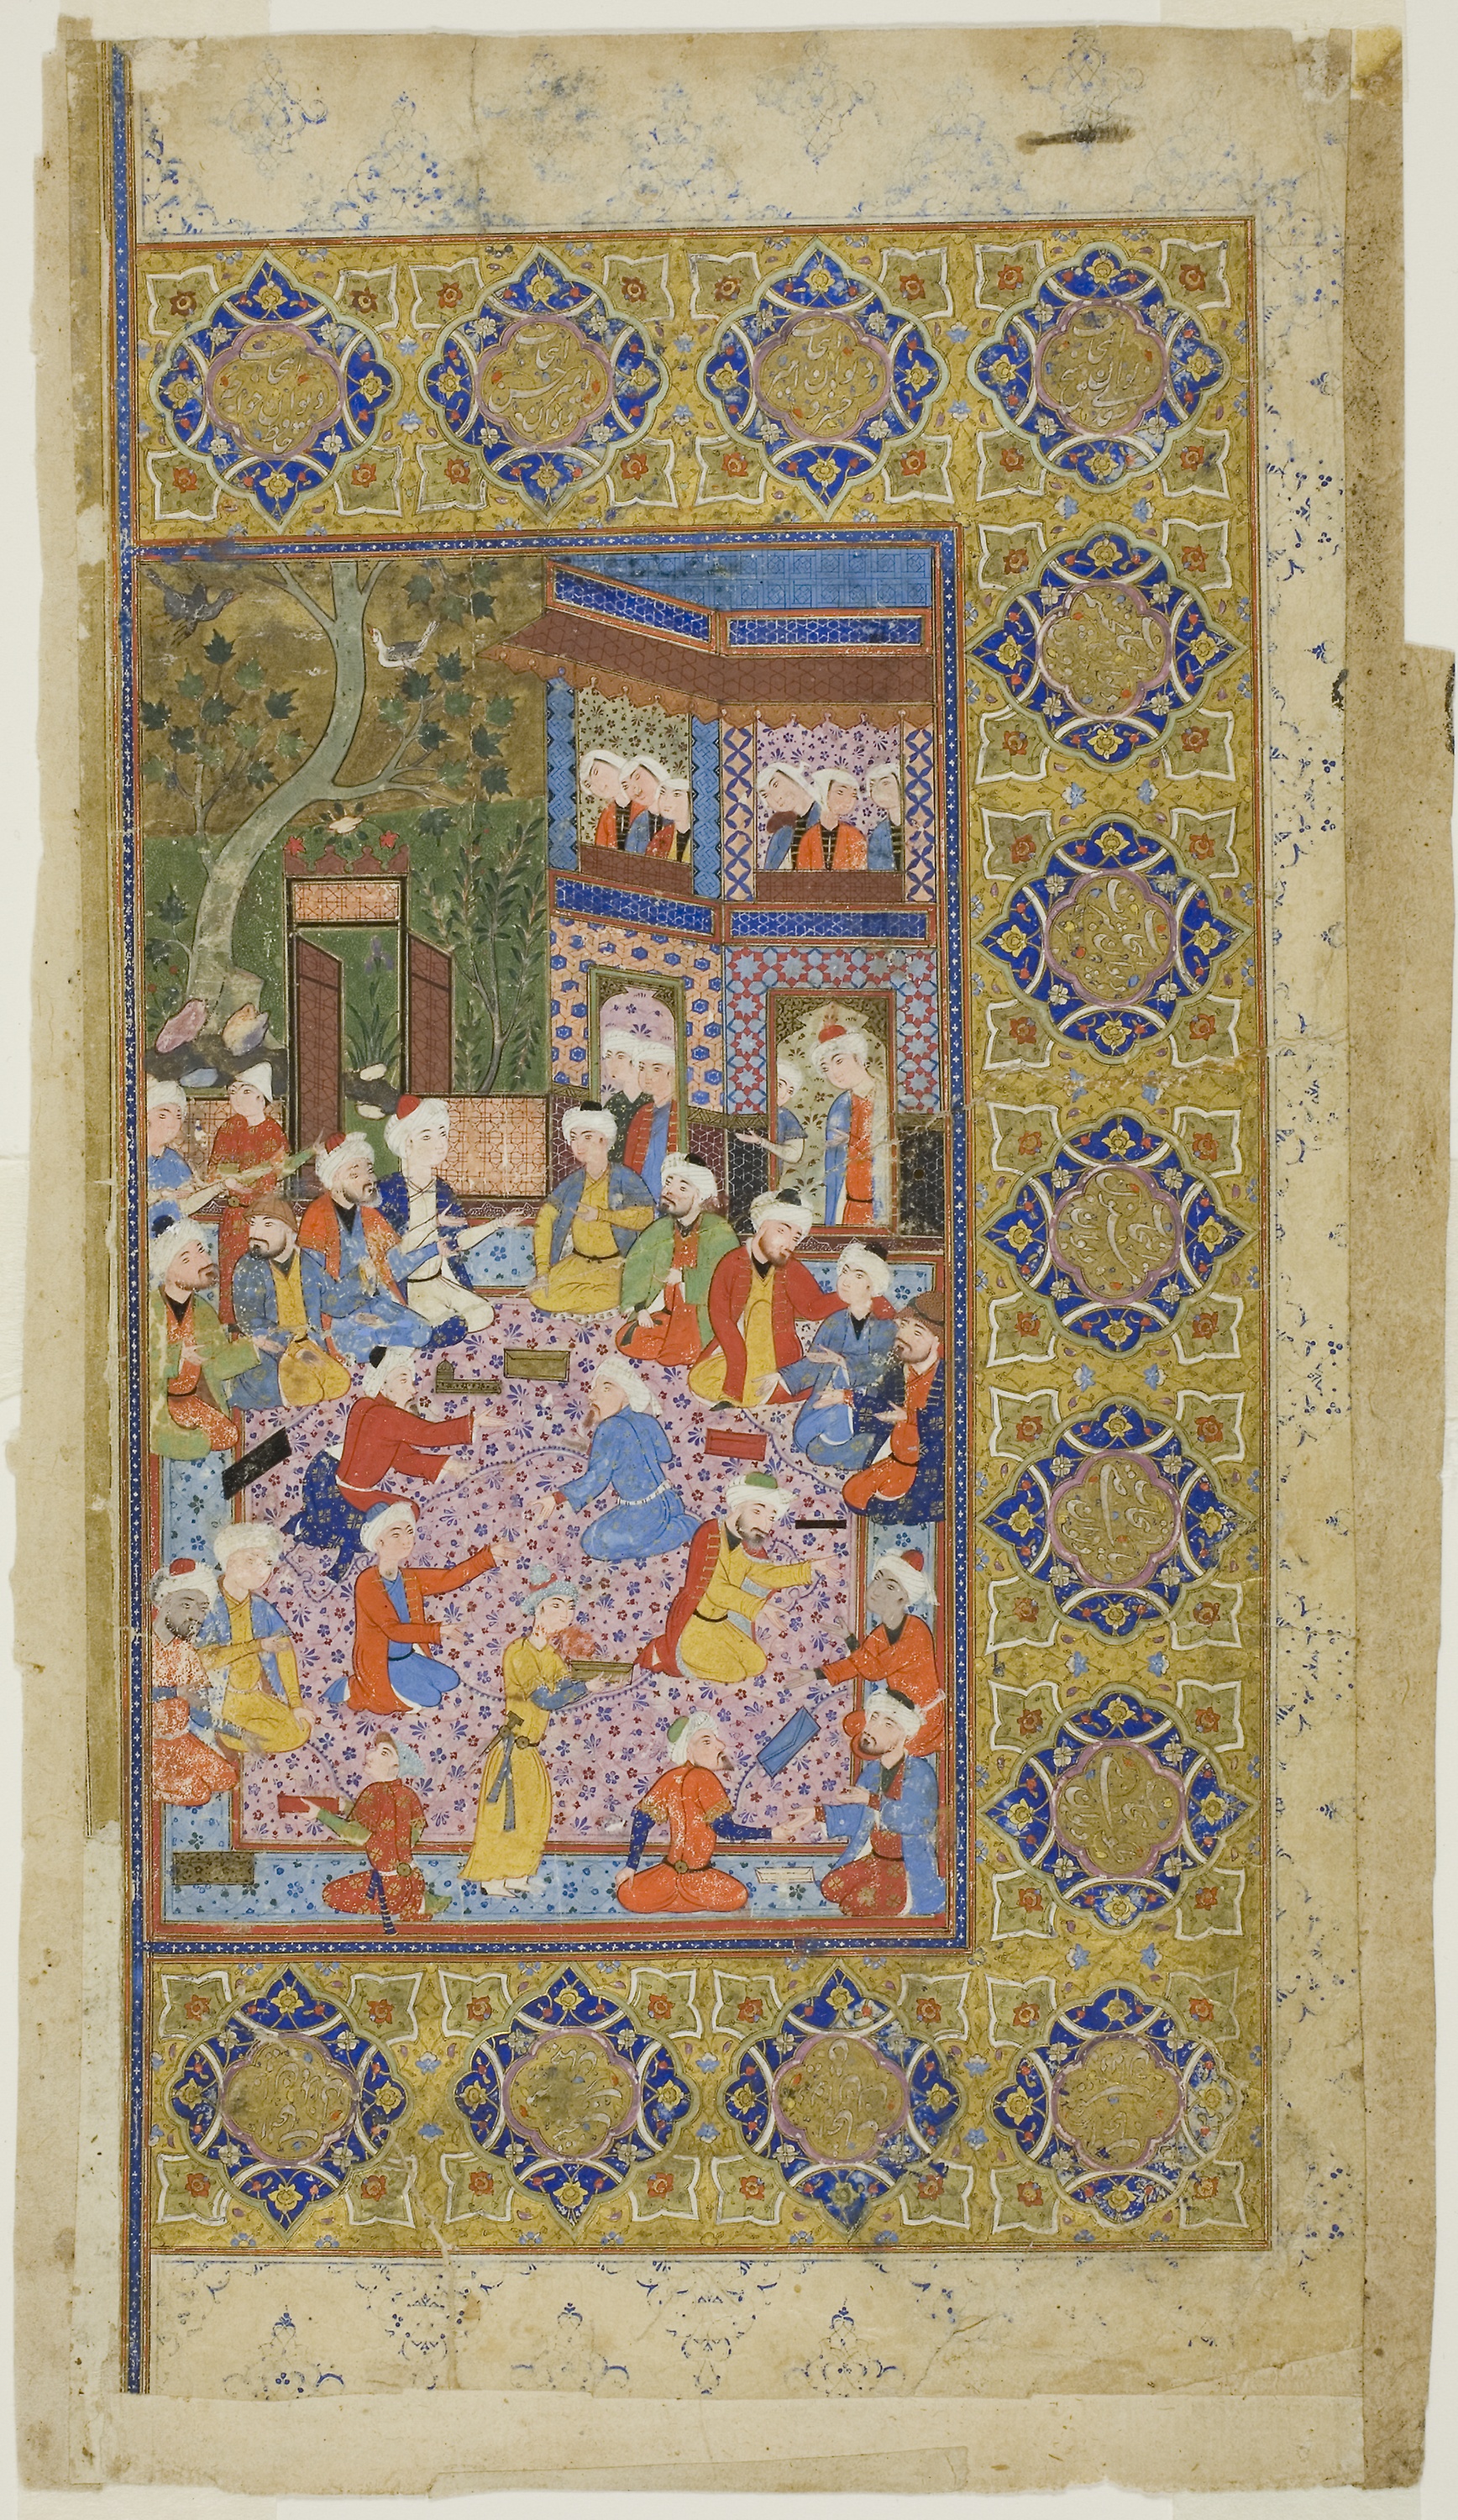
history, art, miniature, painting, middle ages, artwork, tapestry, picture frame